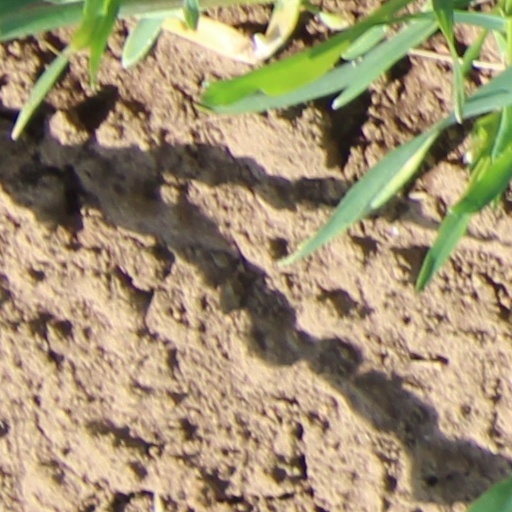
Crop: wheat